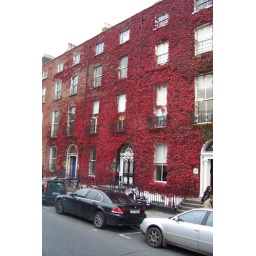
Taken from the window of our tour bus on a trip to Ireland in Oct 2005.